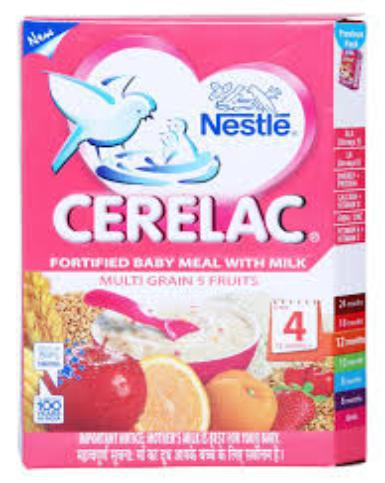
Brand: Cerelac
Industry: Food